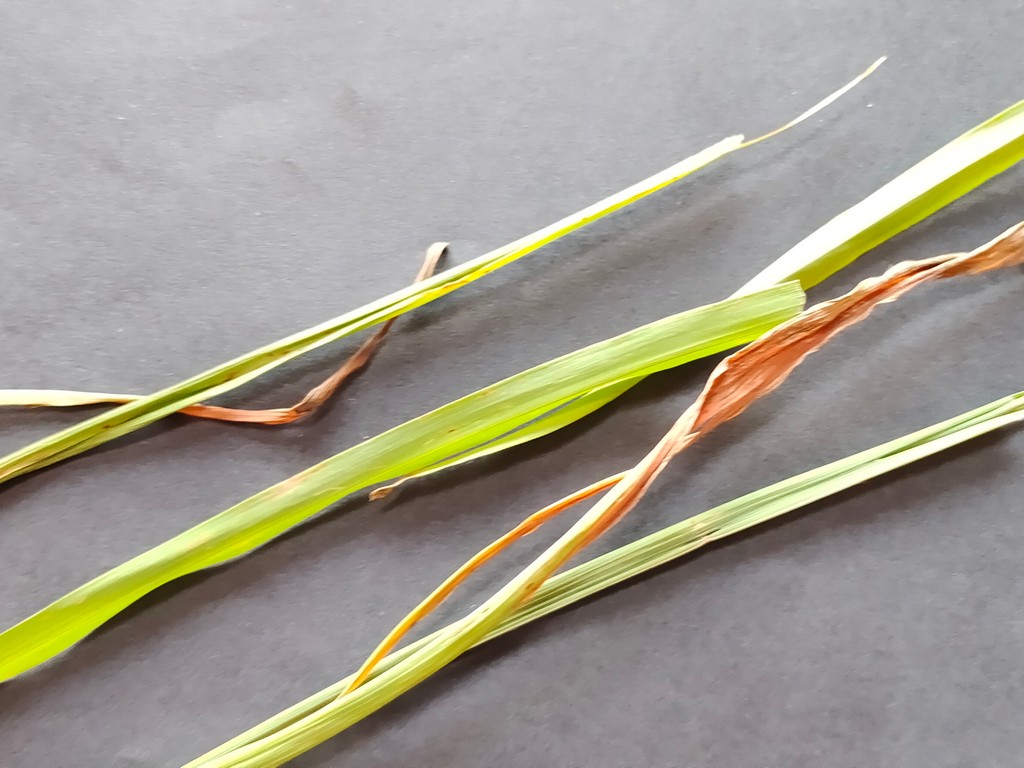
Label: Unhealthy